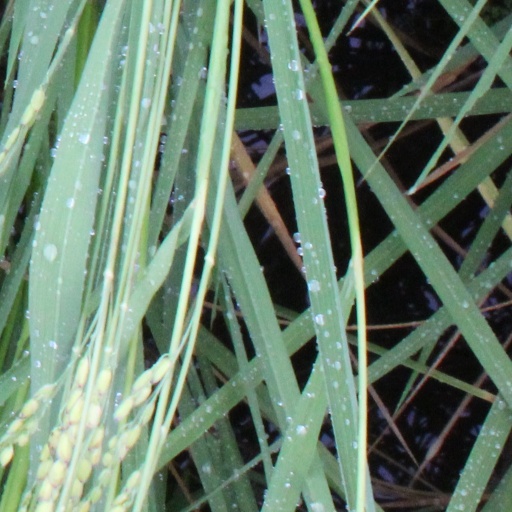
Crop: rice